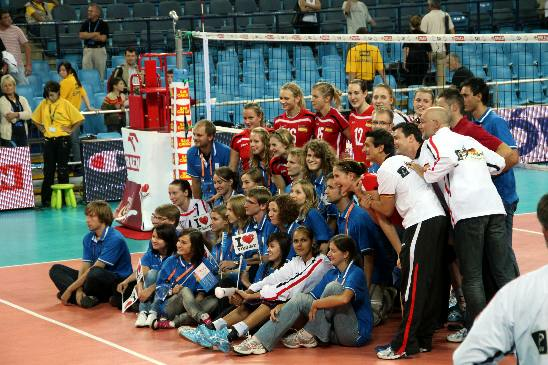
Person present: Yes